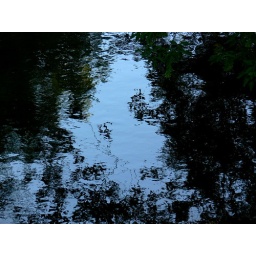
Reflection of the sky and trees in the Speed River.